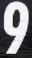
Number: 9